Richard Strange

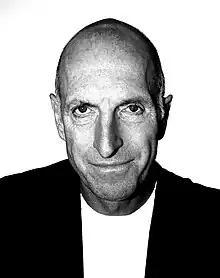
Richard Strange photographed by Kelly Dearsley

Richard "Kid" Strange (born in January 1951) is an English actor, writer, musician, and curator, who was the founder and front man of mid-1970s protopunk art rock band Doctors of Madness.